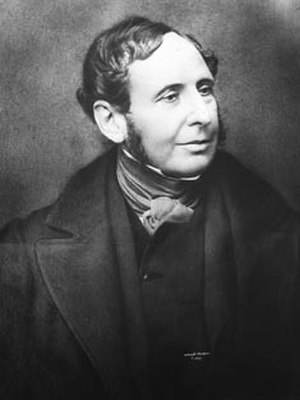
Robert FitzRoy
Robert FitzRoy i sin tid som guvernør i New Zealand (1843-1845)
Robert FitzRoy var en engelsk sømand, meteorolog og officer i Royal Navy, der nåede rang af viceadmiral. Han er bedst kendt for at være kaptajn på HMS Beagle under Charles Darwins tur rundt i verden mellem 1831 og 1836.